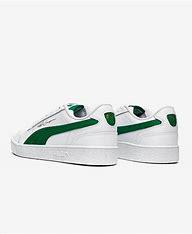
Brand: Puma
Model: Ralph Sampson Lo